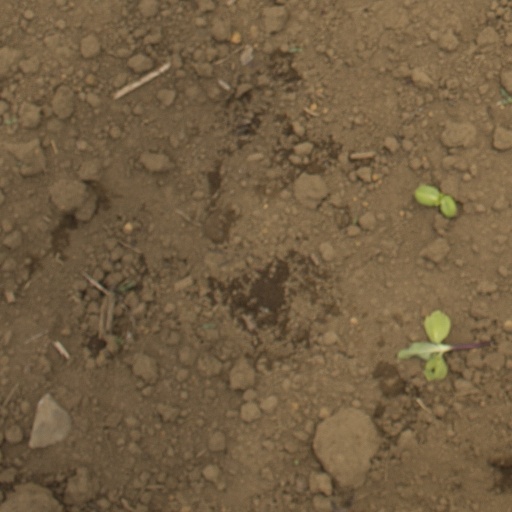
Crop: Jerusalem artichoke